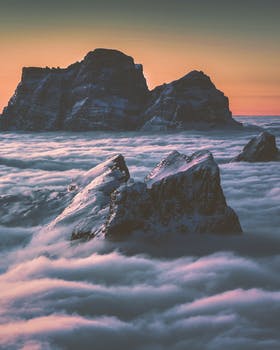
Label: No Watermark